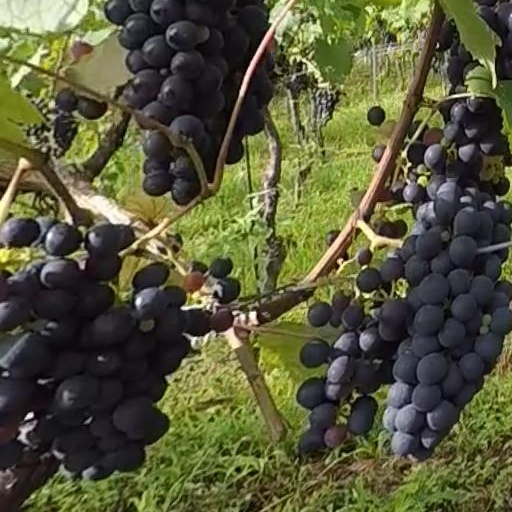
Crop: grape